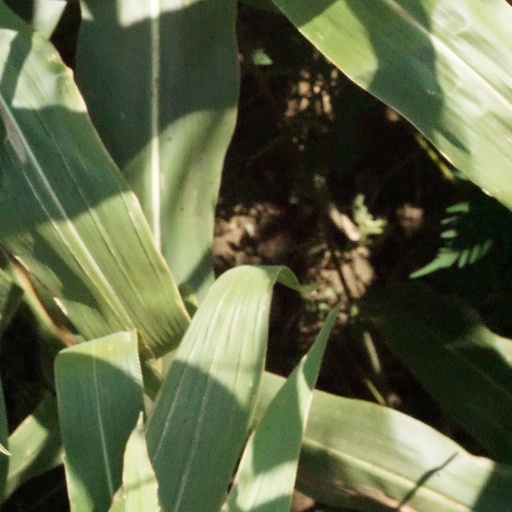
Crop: maize; corn